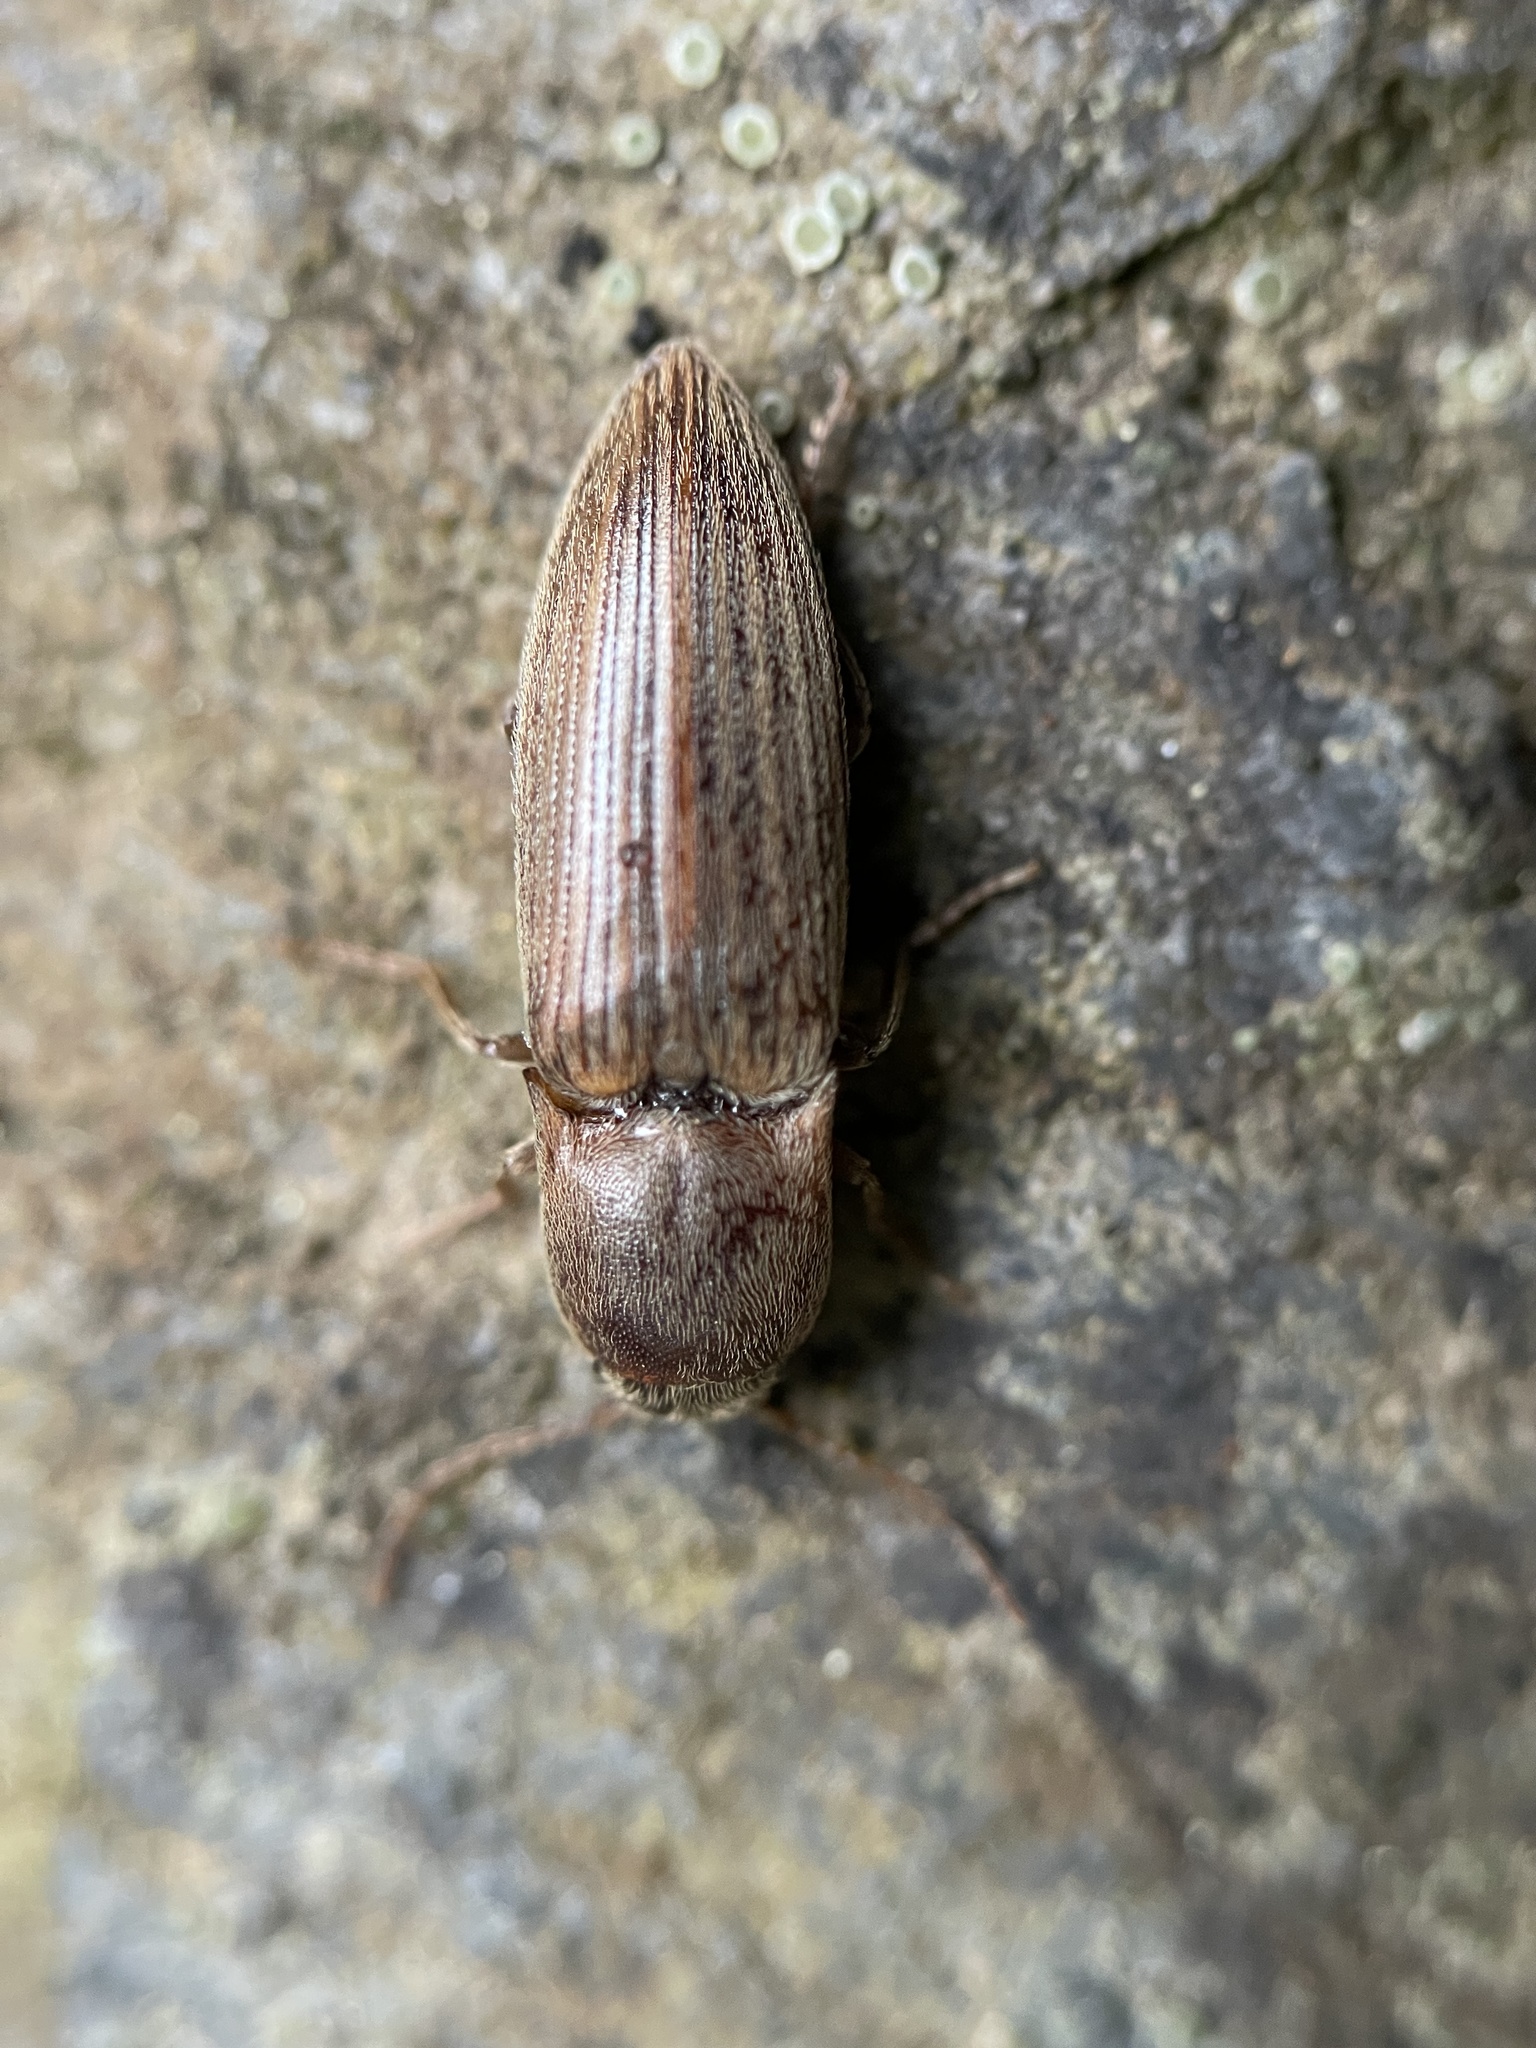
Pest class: clickbeetles_wireworms